Return specialist

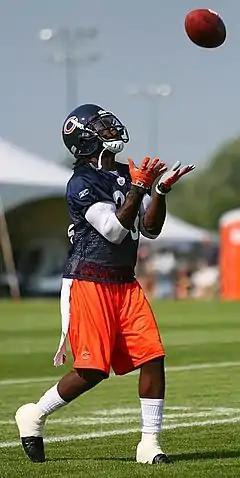
Devin Hester, the first and only return specialist inducted into the Pro Football Hall of Fame, fielding a punt during special teams practice at the Chicago Bears' 2007 training camp

A return specialist or kick returner is a player on the special teams unit of a gridiron football team who specializes in returning punts and kickoffs. There are few players who are exclusively return specialists; most also play another position such as wide receiver, cornerback, or running back. The special teams counterpart of a return specialist is a kicking specialist.